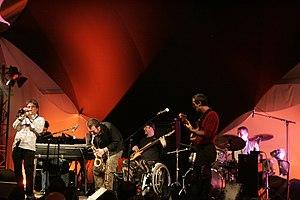
Post Image concert au Festival Jazz in Marciac
Post Image est un groupe de jazz fusion français fondé en 1987 à Bordeaux par le bassiste Dany Marcombe et le batteur Didier Lamarque.